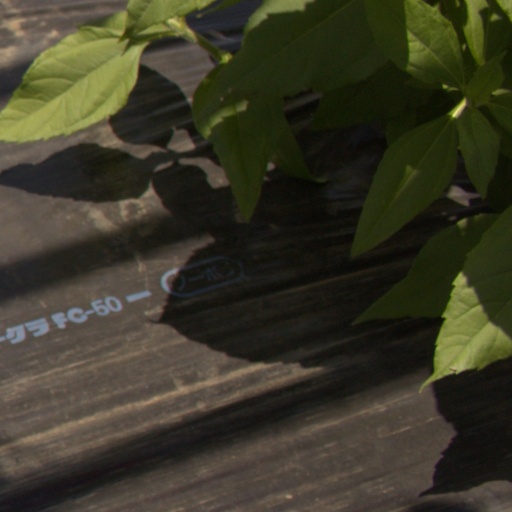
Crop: Jerusalem artichoke